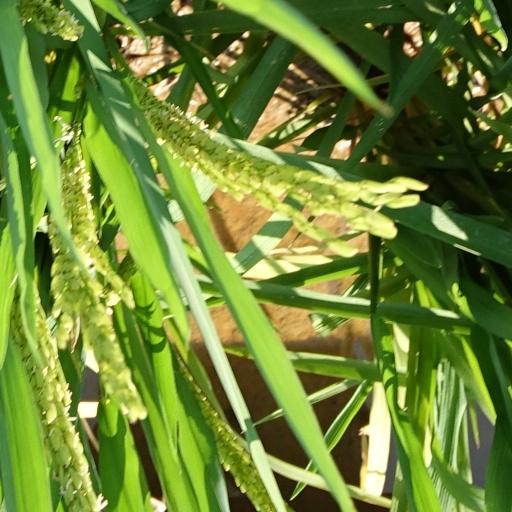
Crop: rice